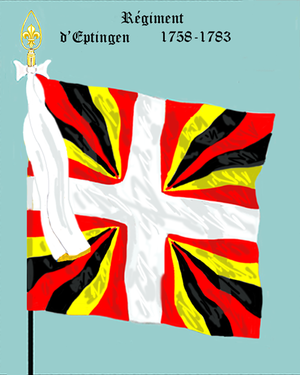
Le régiment de Reinach est un régiment d’infanterie suisse du Royaume de France créé en 1758.
Cet article présente et étudie les drapeaux et uniformes des régiments étrangers au service de l'Ancien Régime au XVIIIᵉ siècle. À cette époque de l'Histoire de France, les armées du Royaume de France ont eu régulièrement recours à des troupes recrutées à l'étranger. Si les suisses sont les plus connues, de nombreuses autres formations peuvent être comptées.
Le 100ᵉ régiment d'infanterie est un régiment d'infanterie de l'Armée de terre française, à double héritage, créé sous la Révolution à partir du régiment de Reinach, un régiment d'infanterie allemand au service du Royaume de France, et du 25ᵉ régiment d'infanterie légère créé à partir de la 25ᵉ demi-brigade légère de deuxième formation.